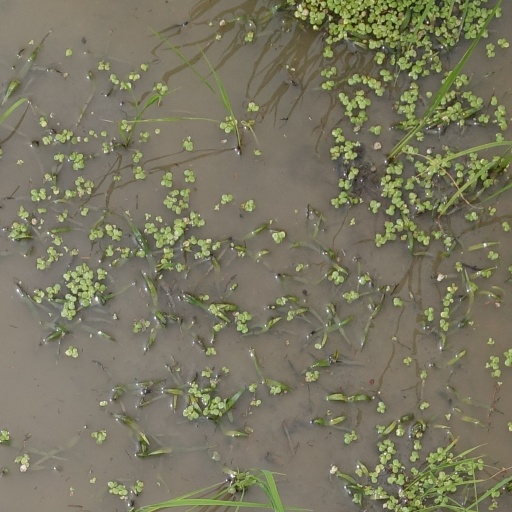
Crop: rice